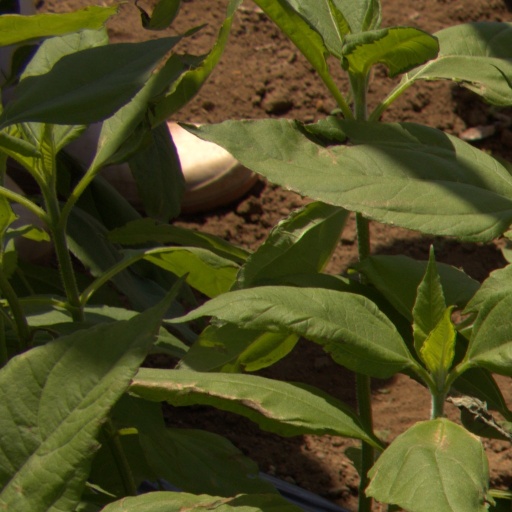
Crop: Jerusalem artichoke